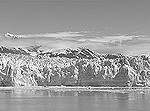
Label: B & W